Kingdom of Kent

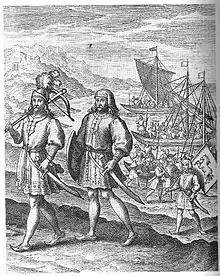
Hengest and Horsa, from "A Restitution of Decayed Intelligence" by Richard Verstegan (1605)

In the Romano-British period, the area of modern Kent that lay east of the River Medway was a "civitas" known as "Cantiaca", home to the Celtic Cantiaci tribe. Its name had been taken from an older Common Brittonic place-name, "Cantium" ("corner of land" or "land on the edge") used in the preceding pre-Roman Iron Age, although the extent of this tribal area is unknown.